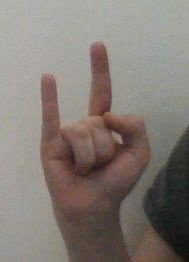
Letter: la